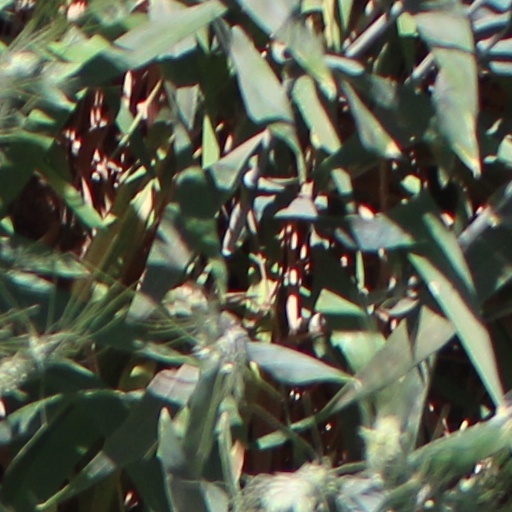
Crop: wheat